Diazepam

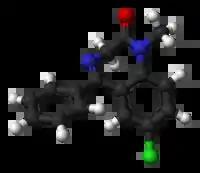

Diazepam, sold under the brand name Valium among others, is a medicine of the benzodiazepine family that acts as an anxiolytic. It is used to treat a range of conditions, including anxiety, seizures, alcohol withdrawal syndrome, muscle spasms, insomnia, and restless legs syndrome. It may also be used to cause memory loss during certain medical procedures. It can be taken orally (by mouth), as a suppository inserted into the rectum, intramuscularly (injected into muscle), intravenously (injection into a vein) or used as a nasal spray. When injected intravenously, effects begin in one to five minutes and last up to an hour. When taken by mouth, effects begin after 15 to 60 minutes.